Nathan Connolly

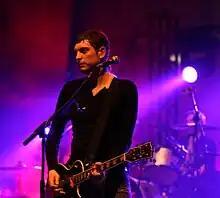
Connolly in 2008

Prior to joining Snow Patrol, Connolly was a member of a band called File Under Easy Listening (or F.U.E.L), who were managed by BBC Radio 1 DJ Colin Murray. The band consisted of Connolly, vocalist Aaron Ditty, Dave Magee and Peter Comfort. Unfortunately, it did not last long; the single "Closure/Dryform" was F.U.E.L.'s first and only release.